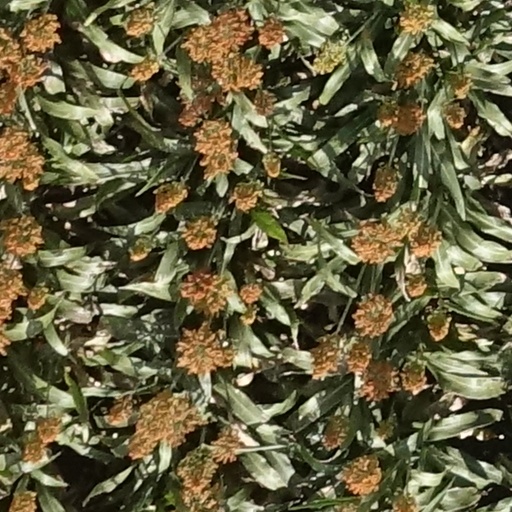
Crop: sorghum